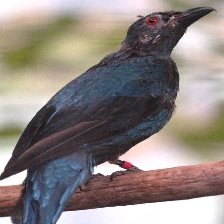
Species: FAIRY BLUEBIRD
Scientific name: IRENA